Batman railway station

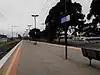
Northbound view from Platform 2, June 2019

Batman railway station is a commuter railway station on the Upfield line, part of the Melbourne railway network. It serves the northern suburb of Coburg North in Melbourne, Victoria, Australia. Batman station is a ground level unstaffed station, featuring an island platform. It opened on 8 October 1889, with the current station provided in 1959. It initially closed on 13 July 1903, then reopened on 1 October 1914.